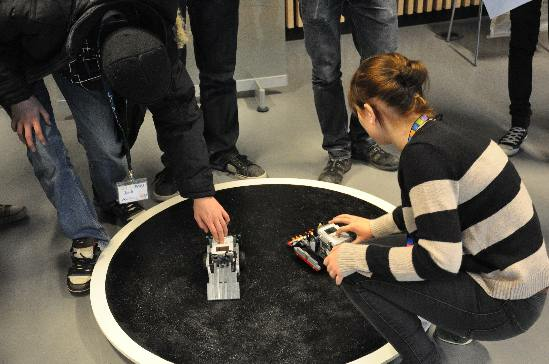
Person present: Yes